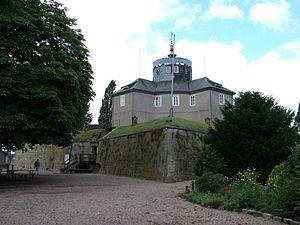
Le comte Frédéric-Guillaume Ernest zu Schaumburg-Lippe, souverain de la Principauté de Schaumbourg-Lippe, était un grand théoricien militaire du XVIIIᵉ siècle et un général de la guerre de Sept Ans au service des Anglo-Prussiens et des Portugais. Nommé commandant de l’armée portugaise par le marquis de Pombal en 1762, il est le commandant des forces anglo-portugaises qui défont à trois reprises les offensives franco-espagnoles sur le Portugal pendant la « guerre fantastique », et l'organisateur d'une grande réforme de l'armée et des places fortes portugaises.